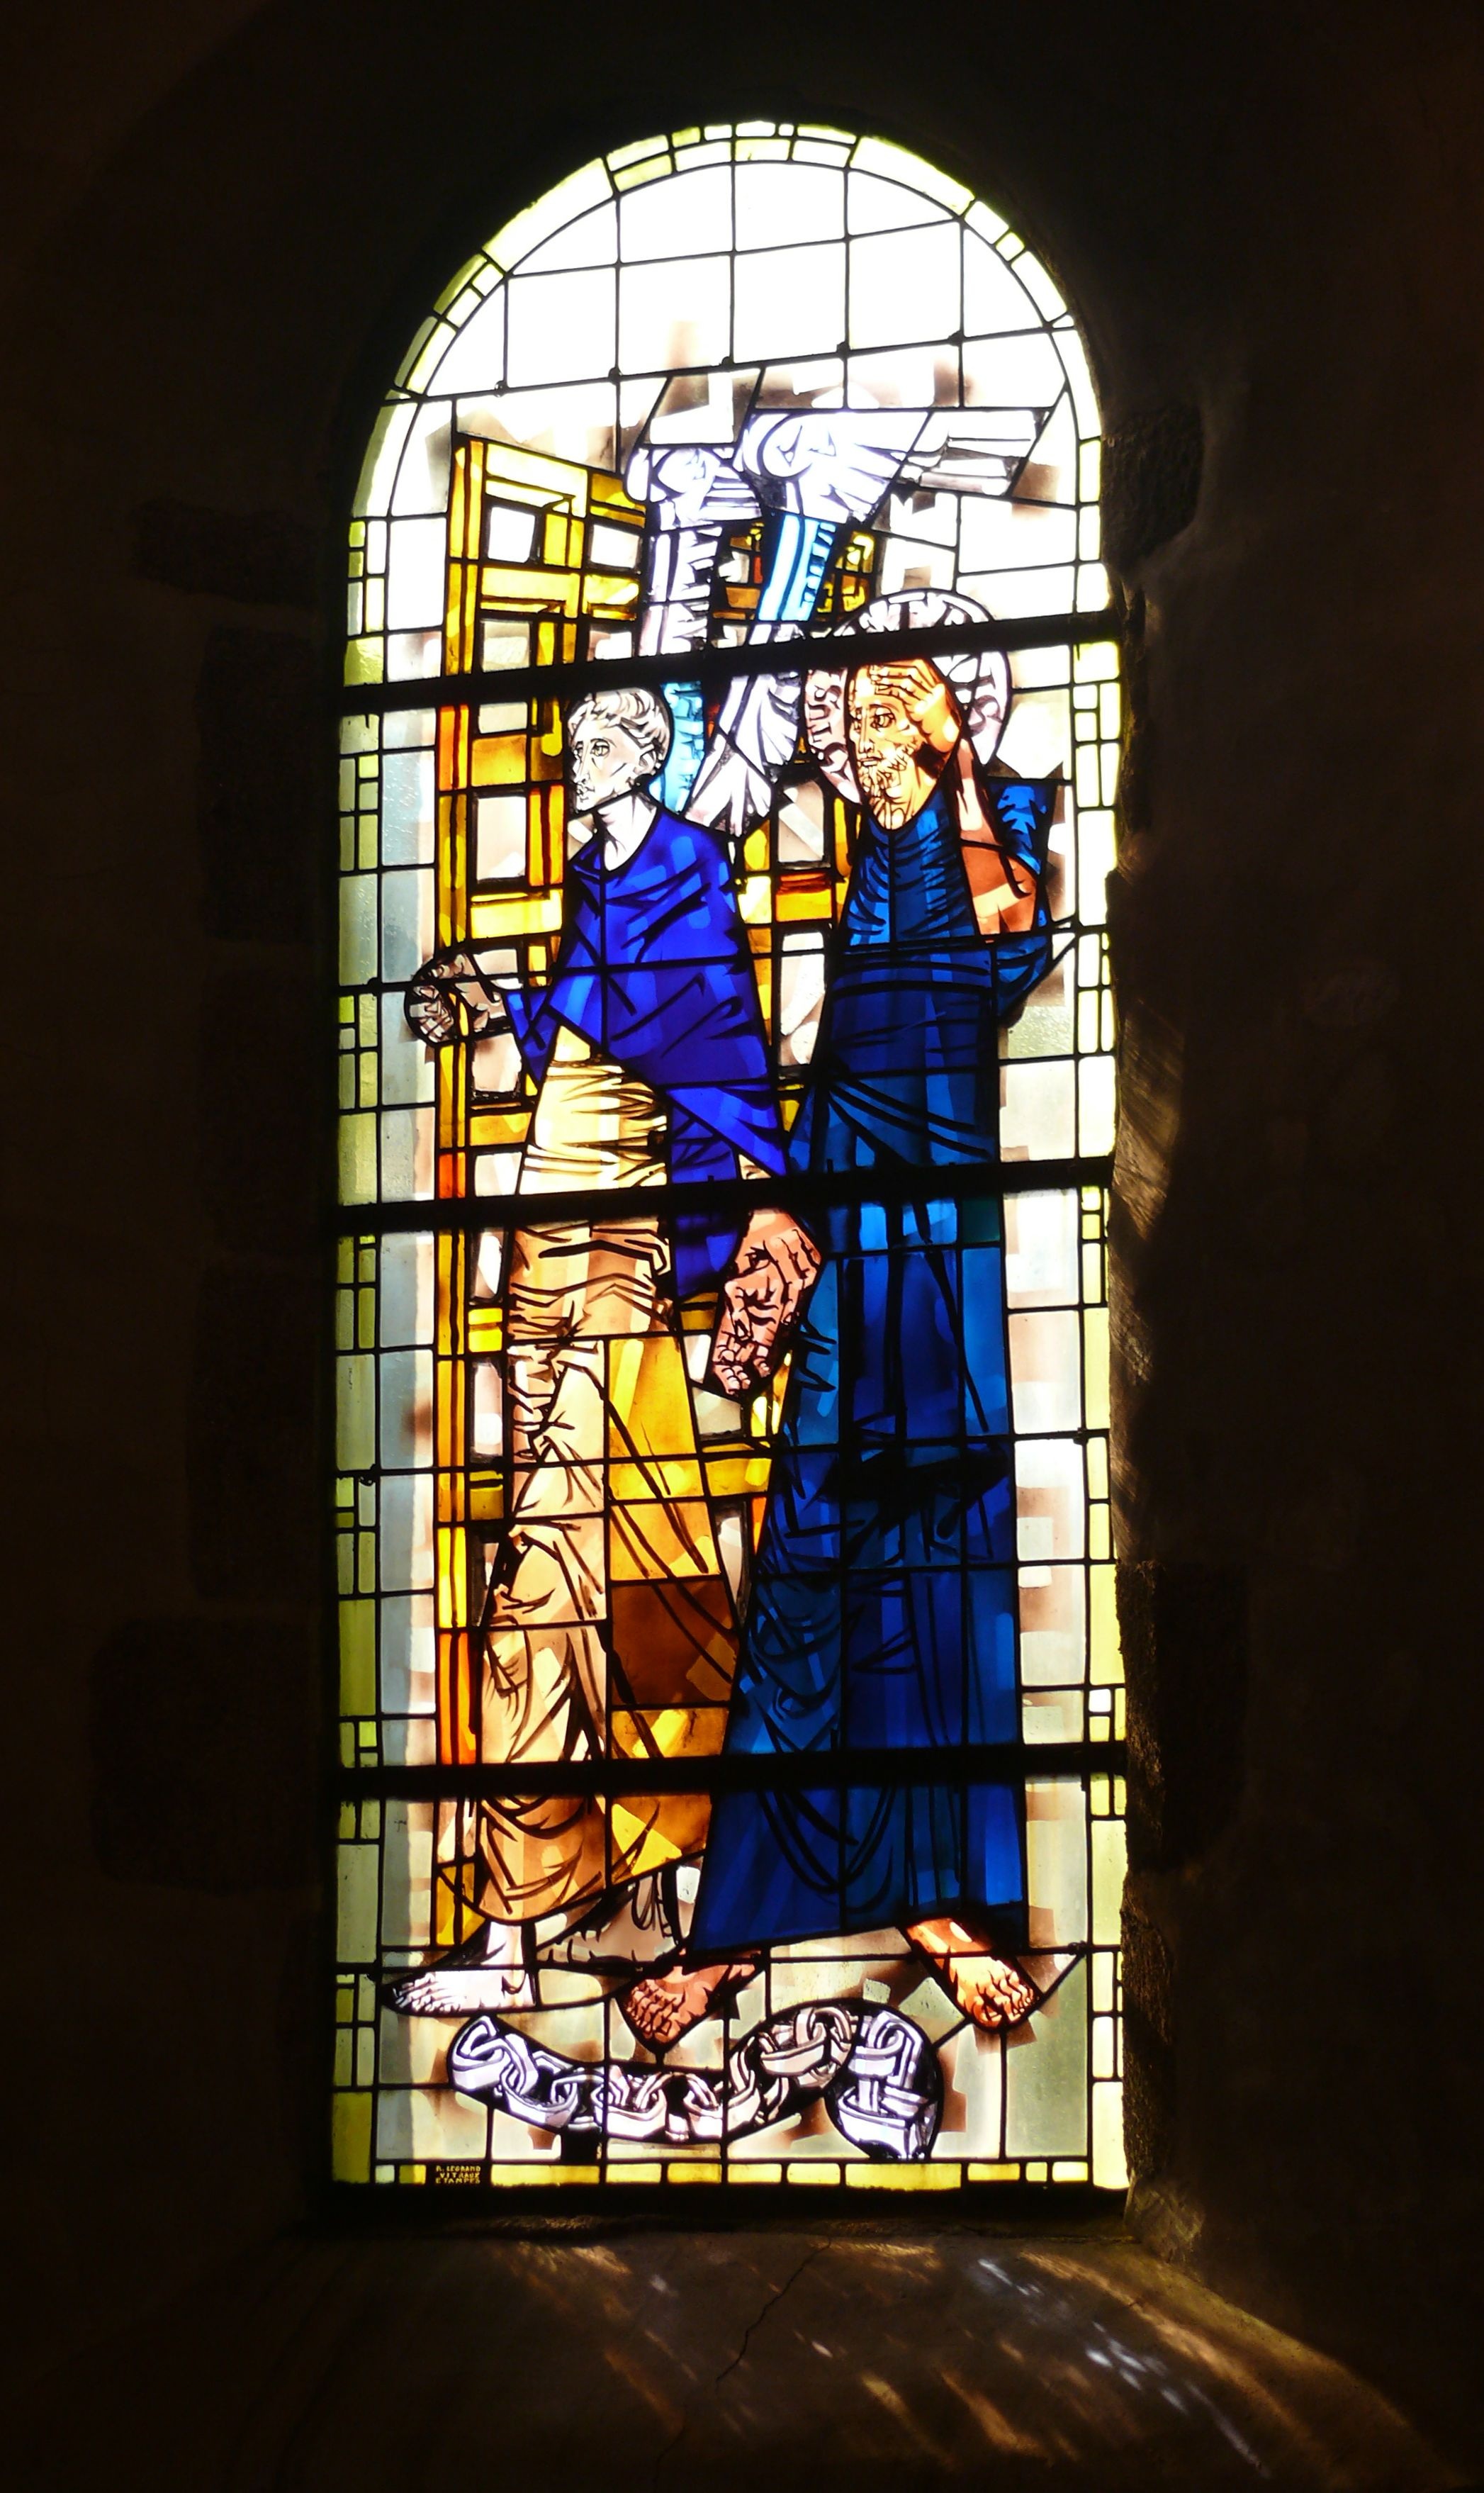
window, glass, france, arch, church, material, stained glass, symmetry, stained glass window, mont saint michel